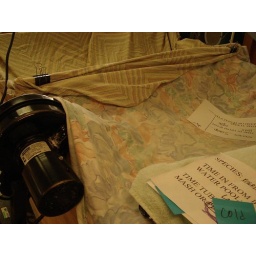
After the birds are washed they are put in this box with a dryer attached to circulate air through.